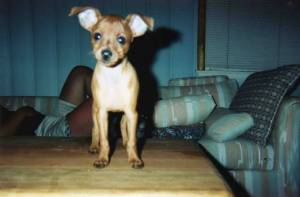
Breed: miniature pinscher